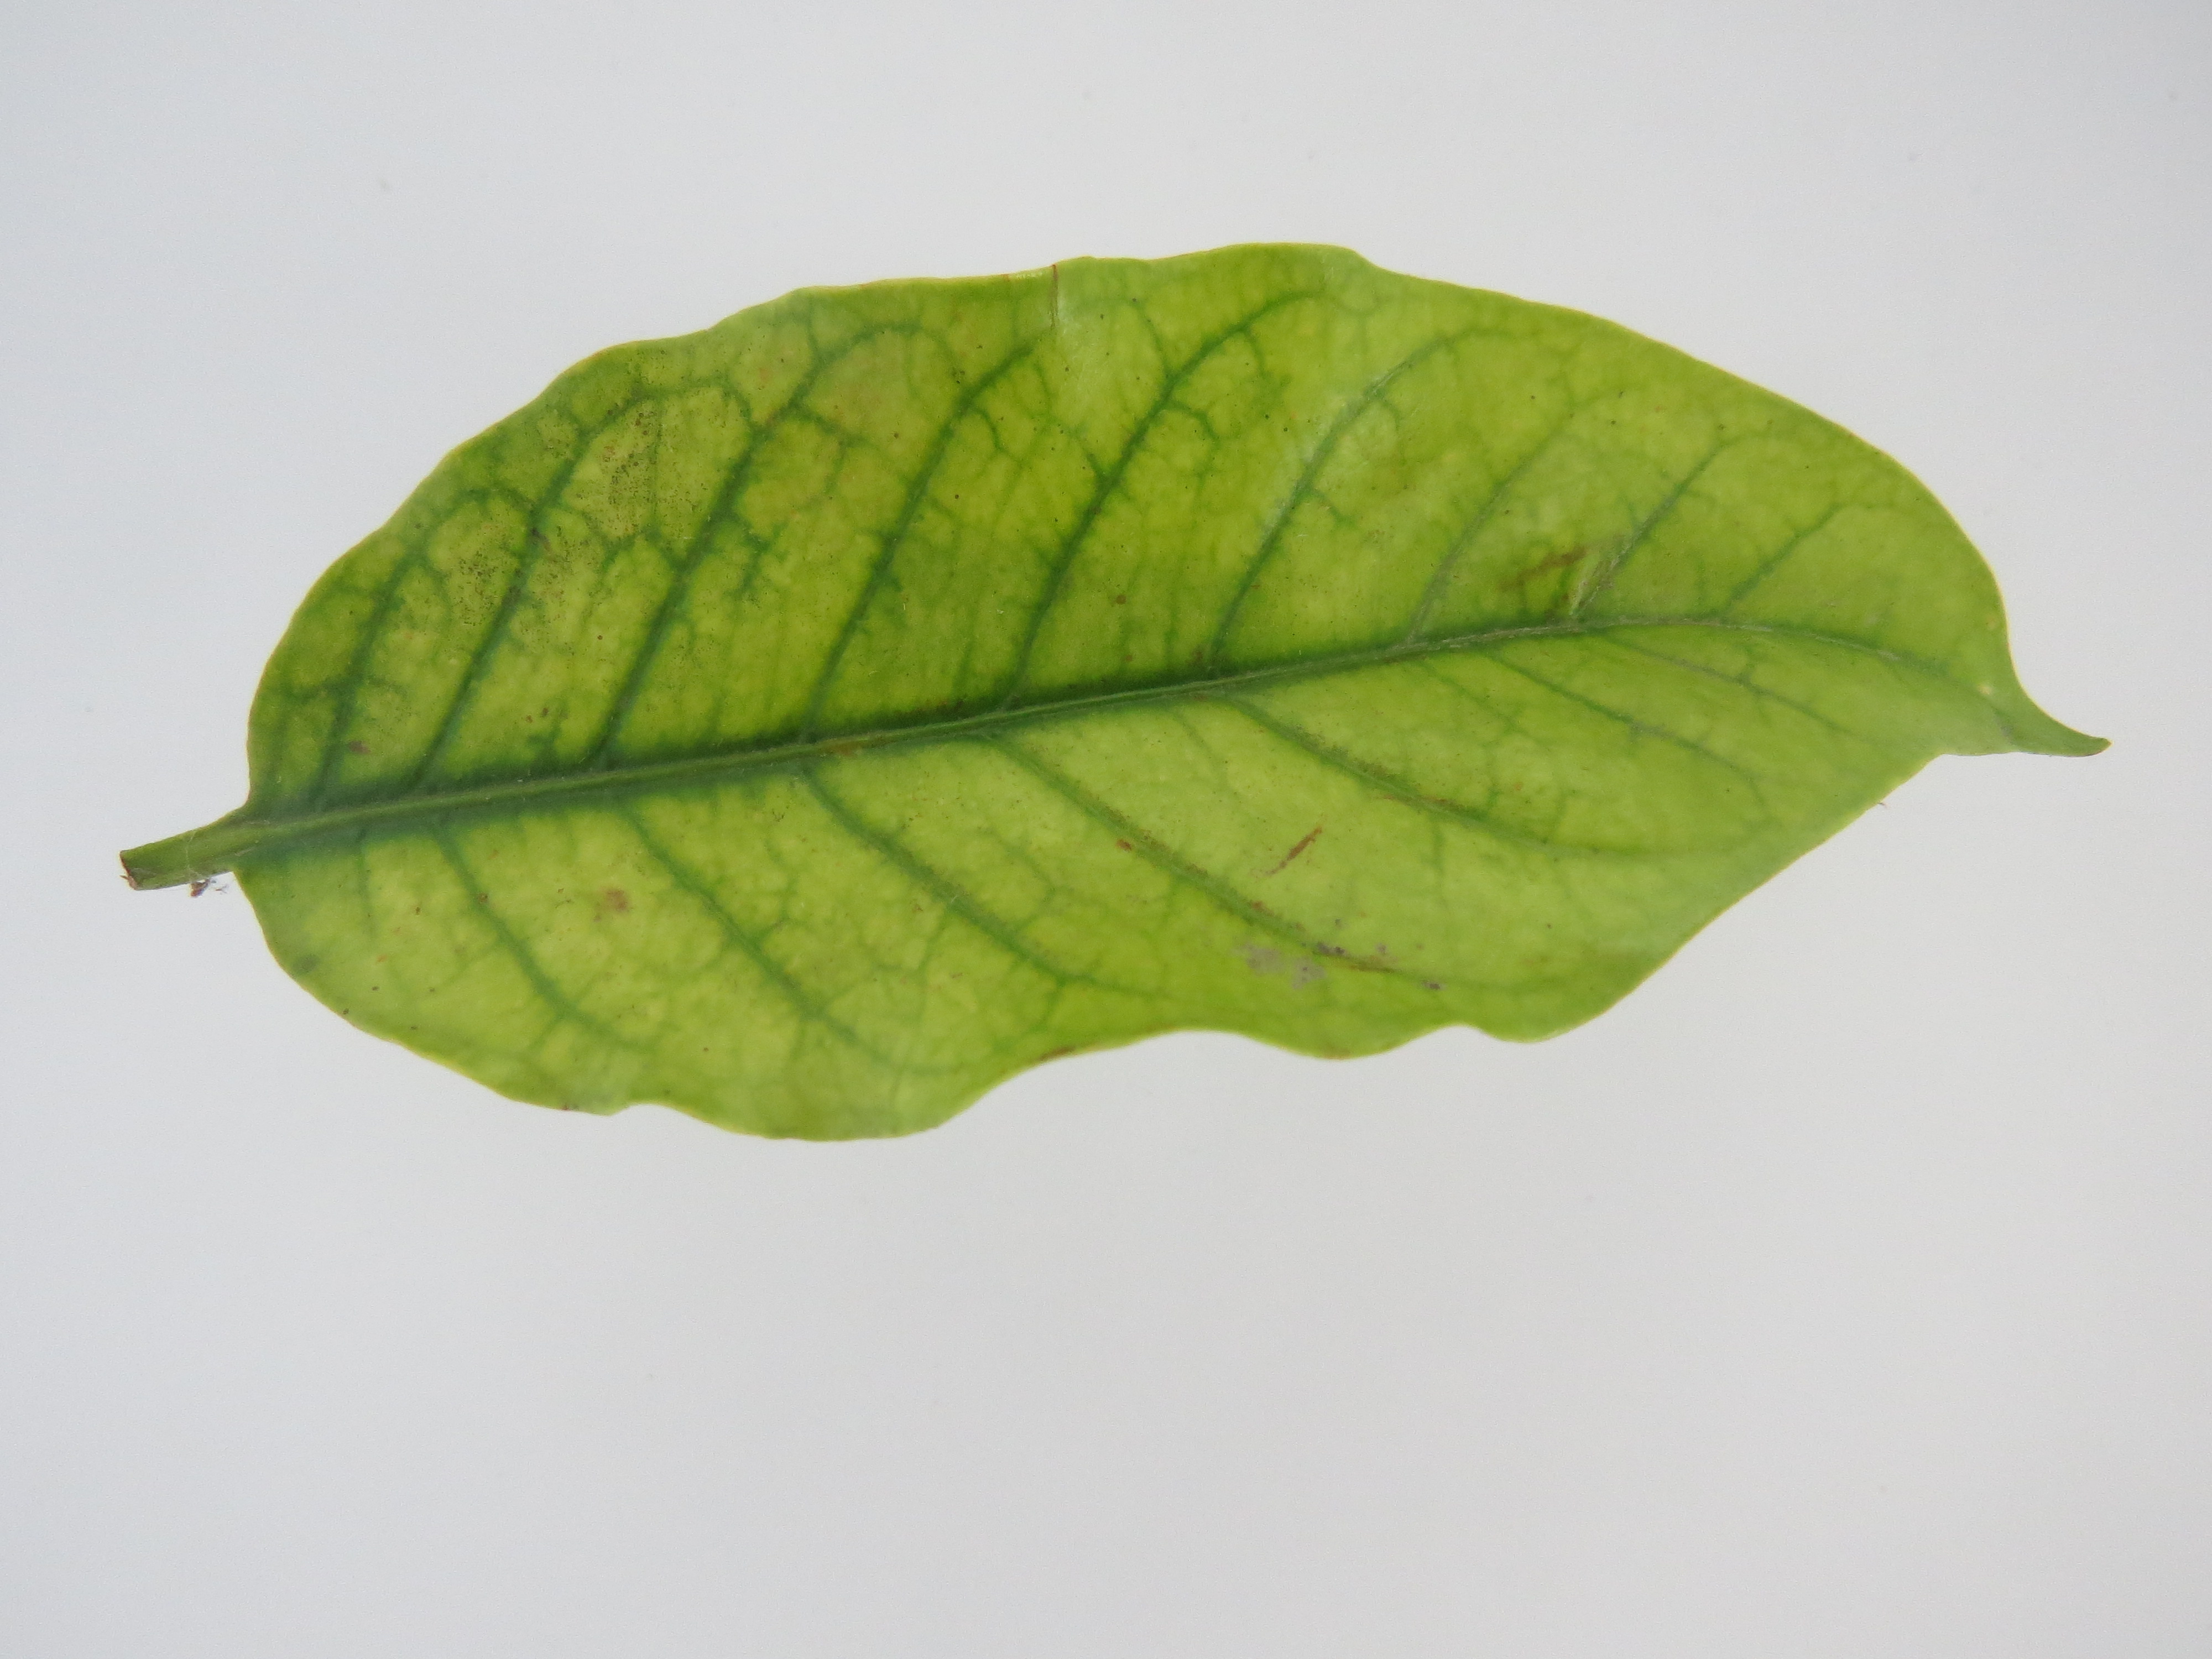
Label: iron-Fe